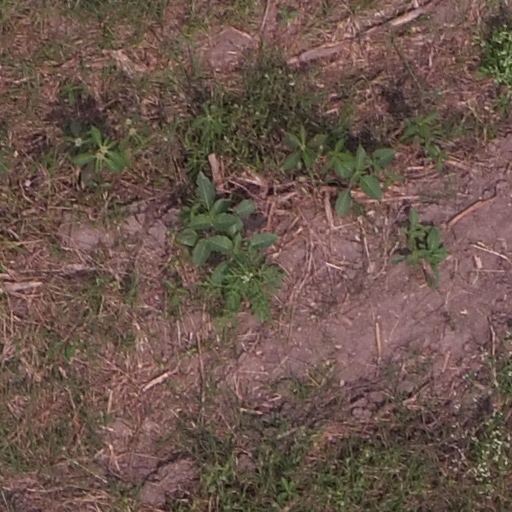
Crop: maize; corn